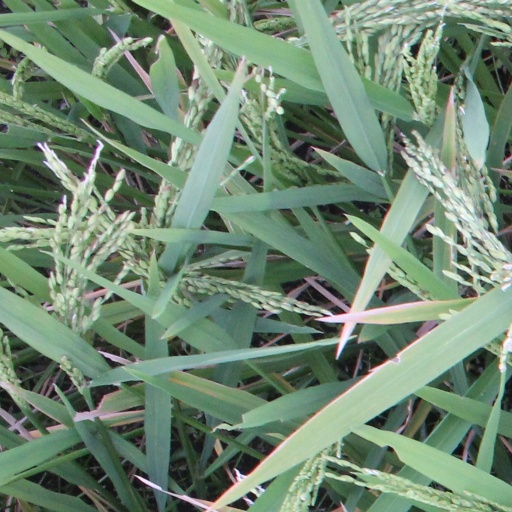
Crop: rice